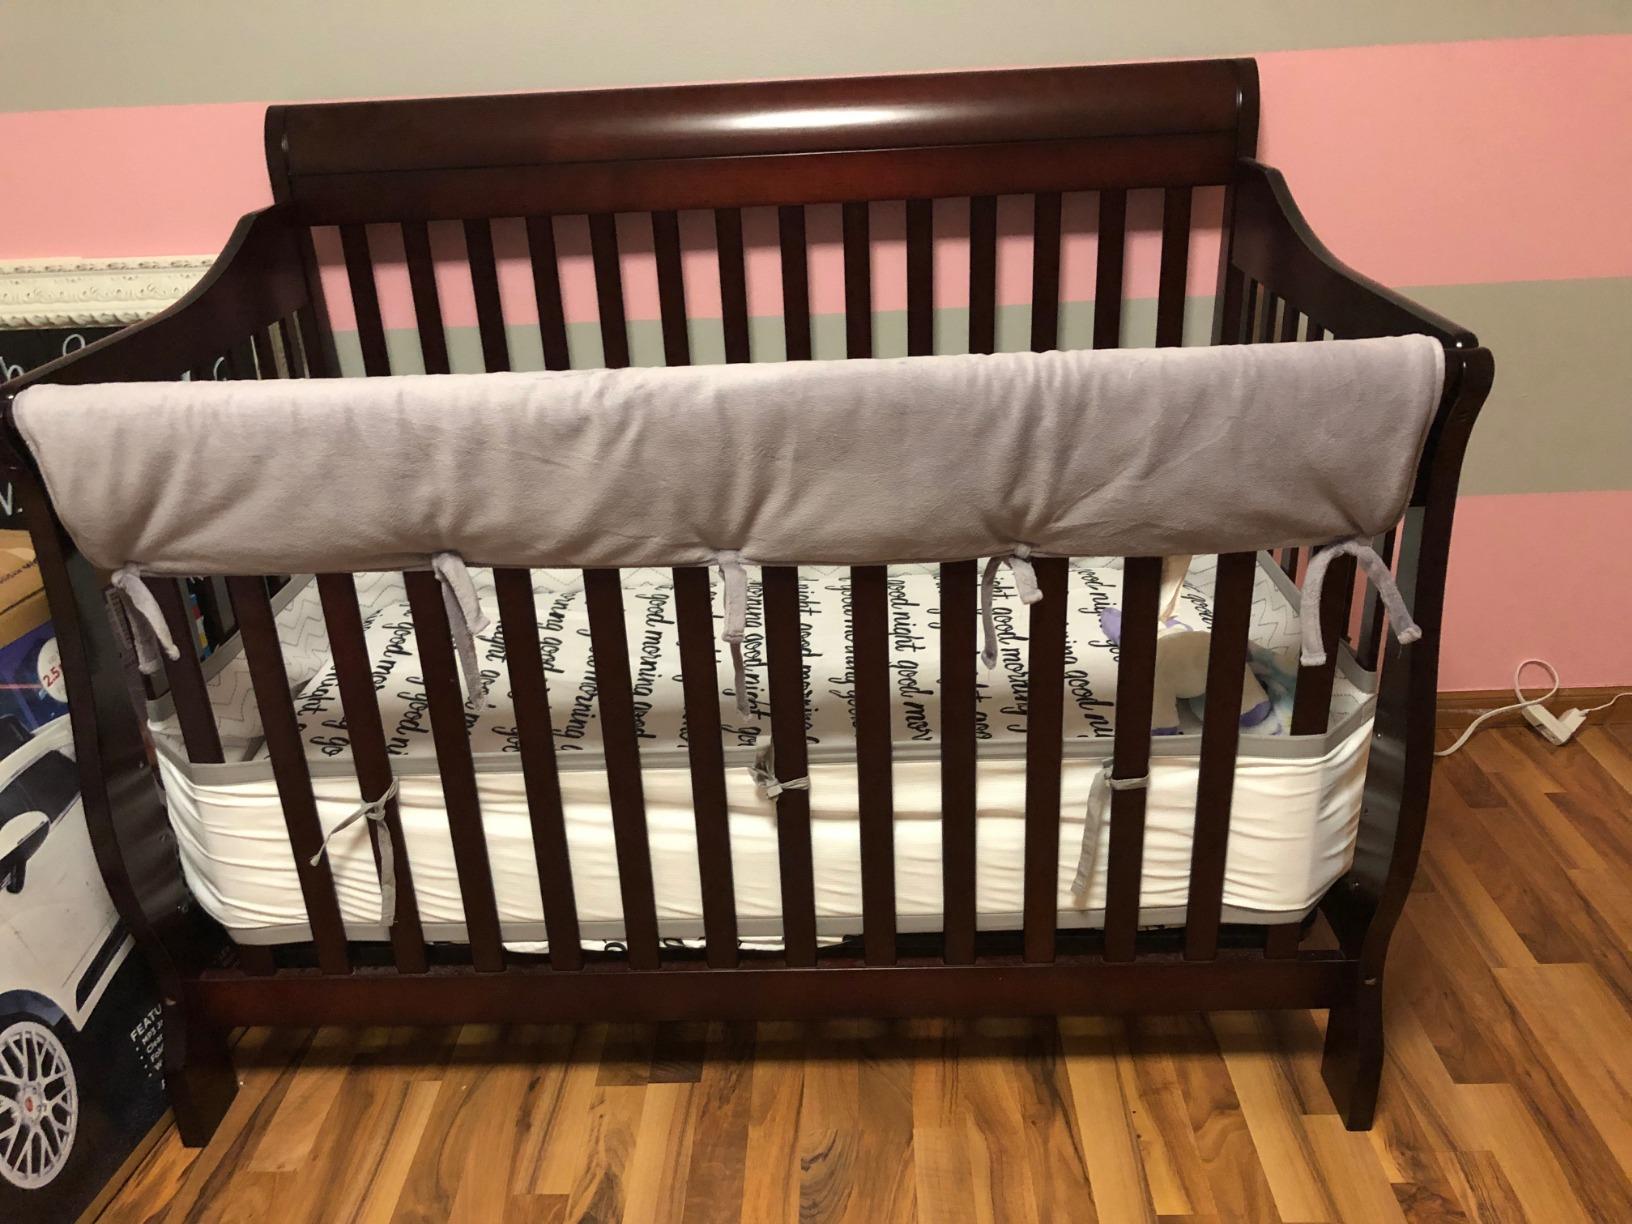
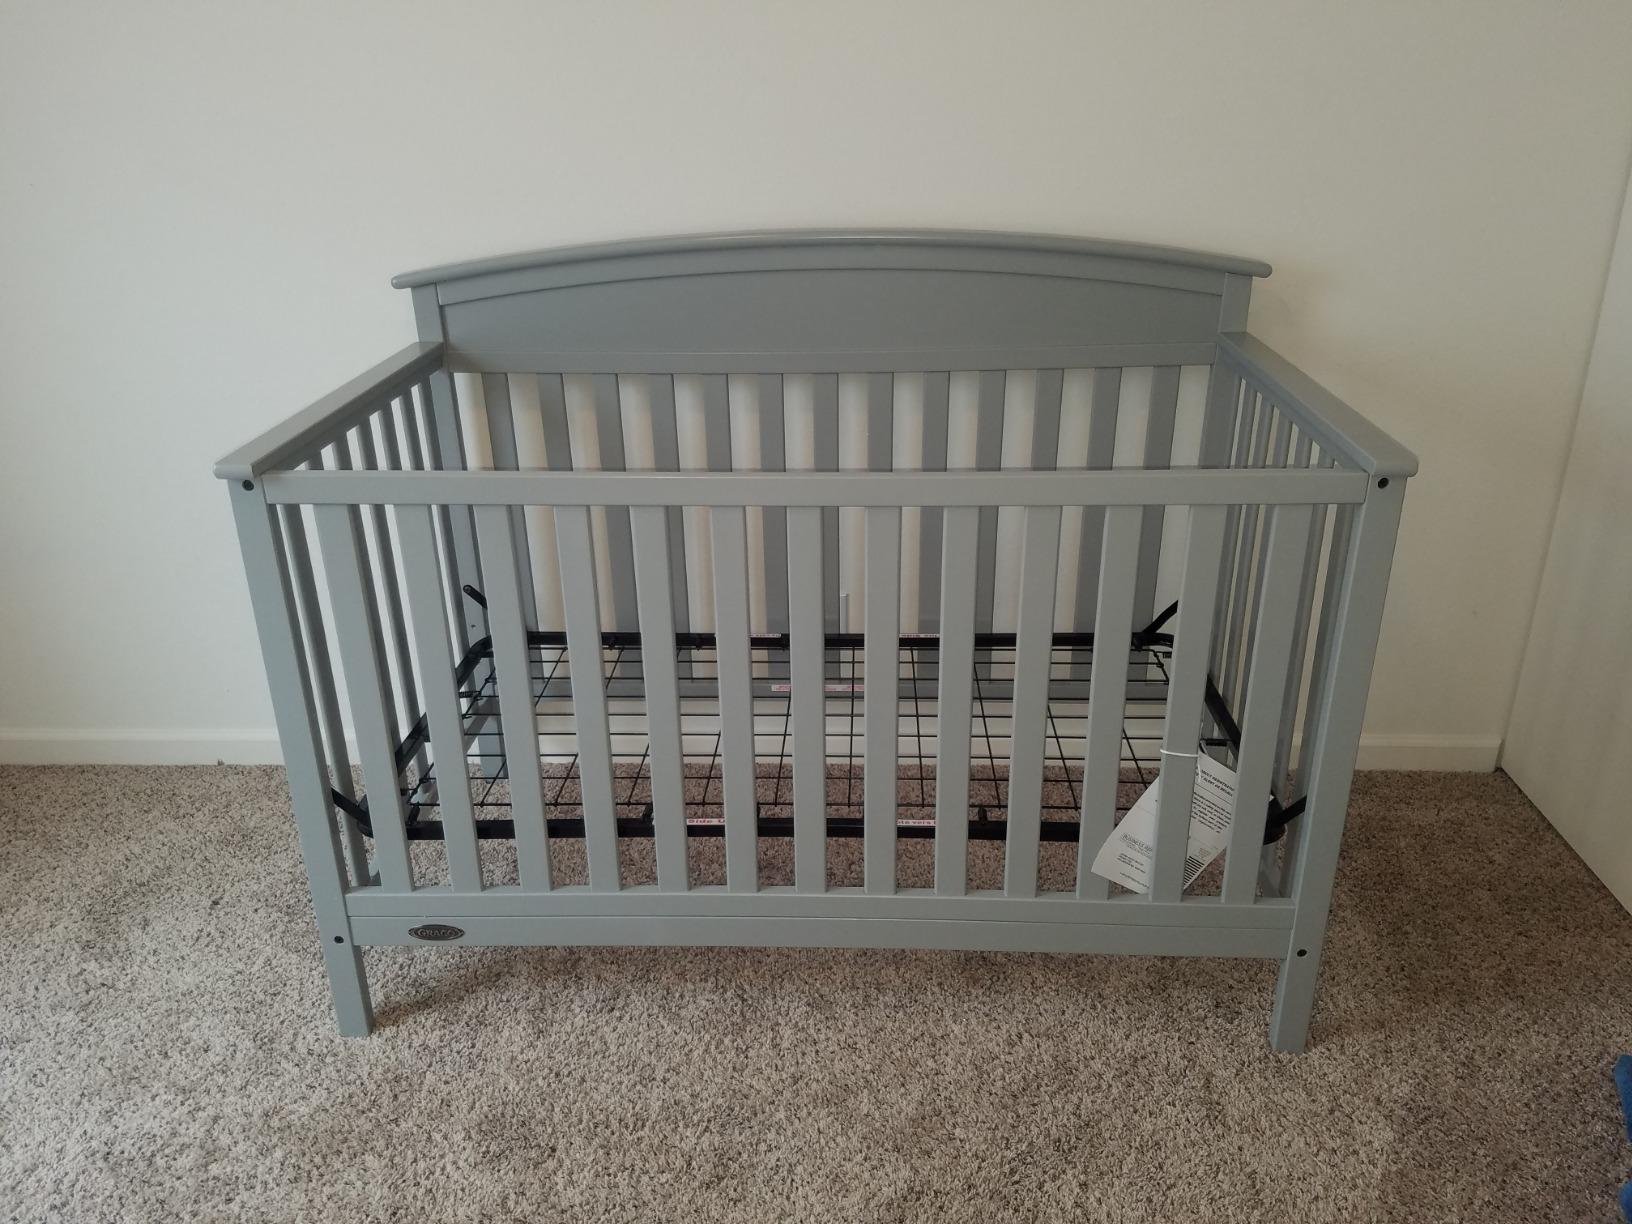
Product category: products_crib
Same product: no